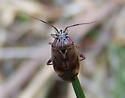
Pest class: lygus_bug